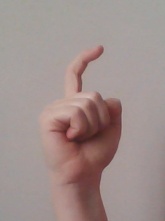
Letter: ra